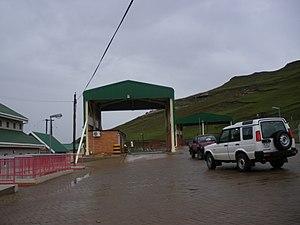
fr:Col de montagne du Qacha's Pass entre le fr:Lésotho et l'fr:Afrique du Sud
Le Qacha's Nek ou col Qacha est un col de montagne routier qui relie la ville de Qacha's Nek au Lesotho et la province du Cap-Oriental en Afrique du Sud.